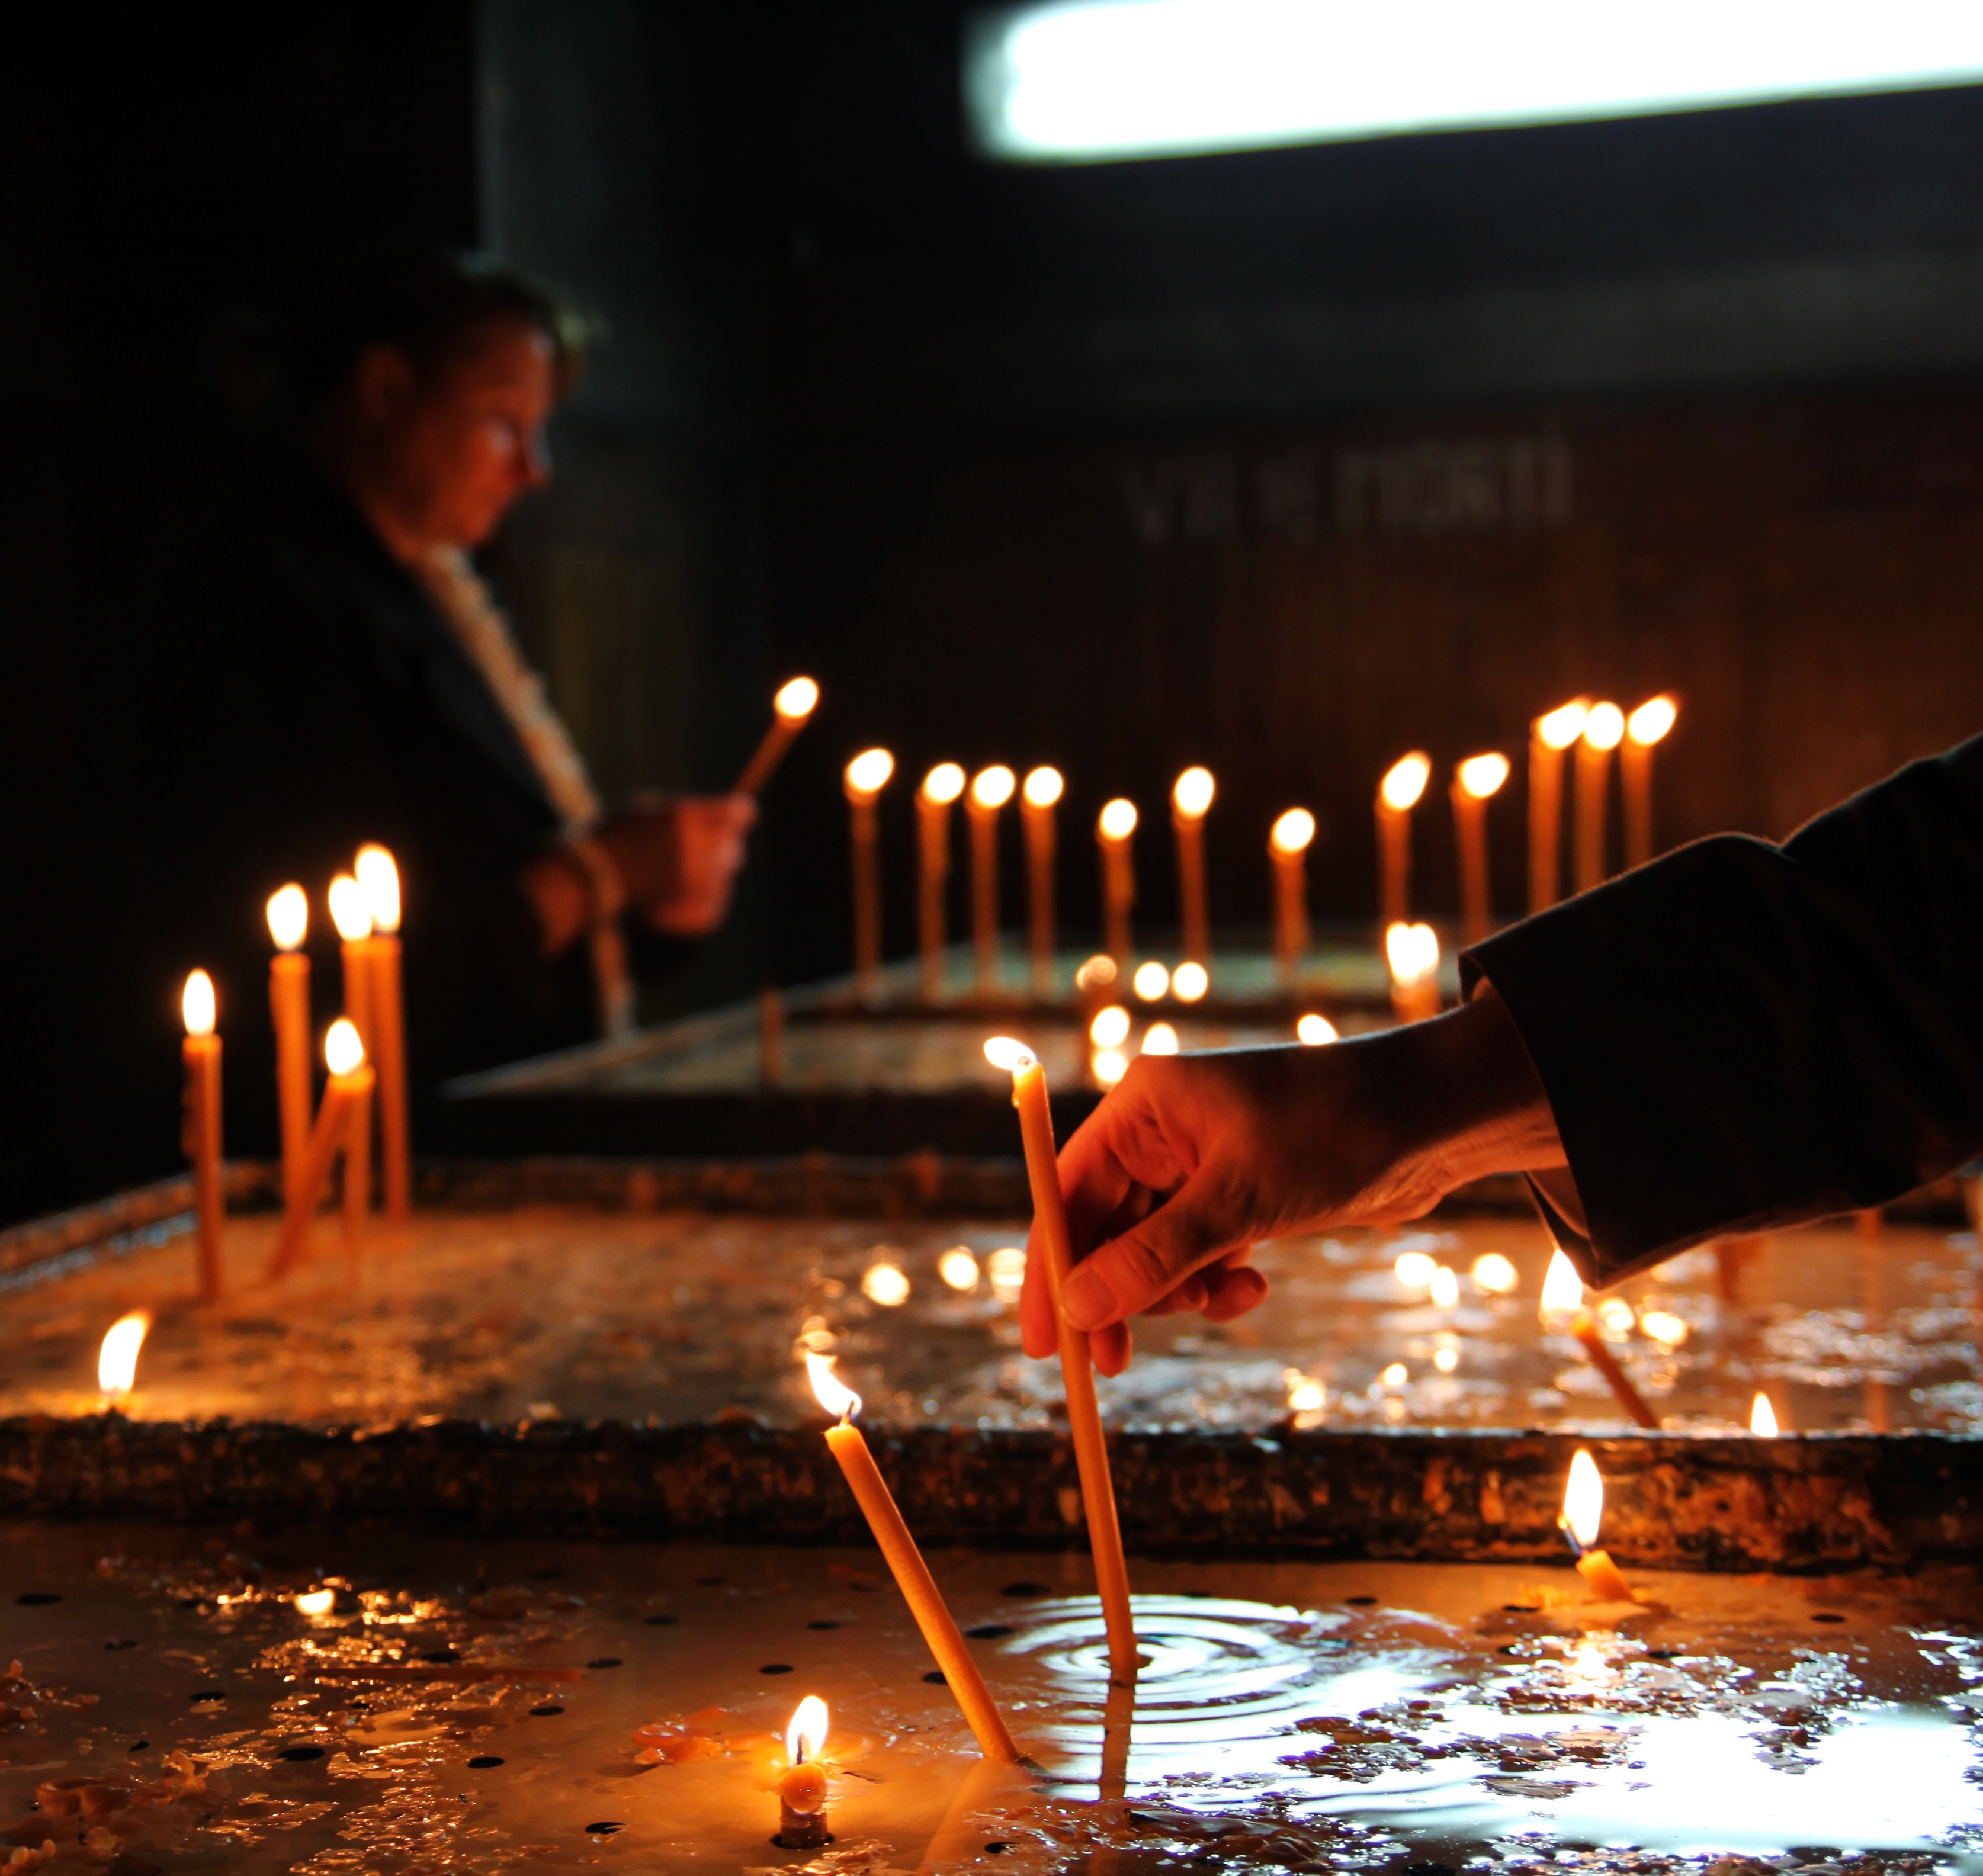
hand, light, night, evening, reflection, darkness, church, lighting, pray, candles, prayer